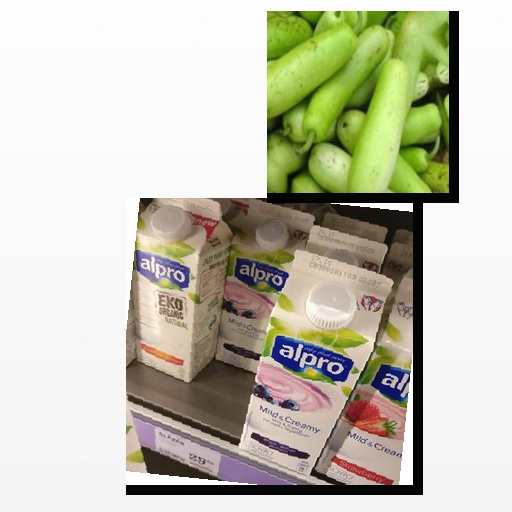
Food items: bottle_gourd, soyghurt